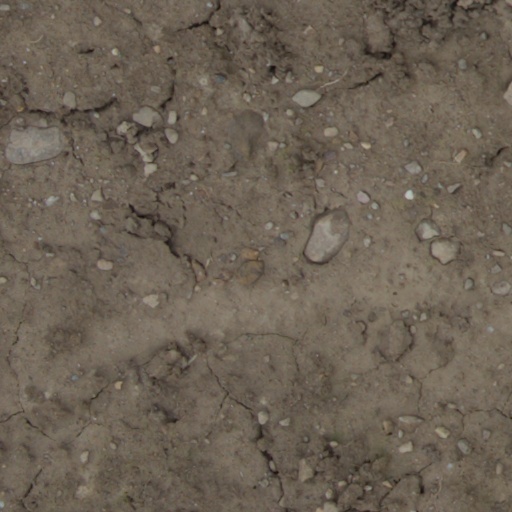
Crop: wheat